Piazza del Duomo, Altamura

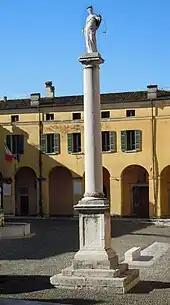

At the time it was known because there was an important daily market and the prices of foodstuffs were decided inside the square. Moreover, in front of the entrance of Altamura Cathedral (the area of the current "palazzo Melodia"), there was a refuge for the poor, known as "hospitium maioris ecclesie". In the 16th century, the premises were turned into ten shops with arcades and it remained property of the cathedral, which rented the premises according to emphyteusis to private individuals. The existence of those ten shops is also confirmed by the drawing P/33, dating back to the late 16th century and stored in the Angelica Library of Rome; the doors in the drawing are exactly ten. In the 18th century, the shops were the only place where meat could be bought in the city, because of the tax on meat to be paid to the cathedral.